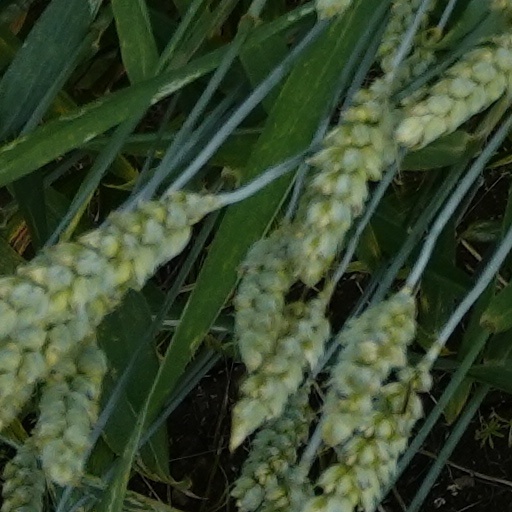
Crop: wheat